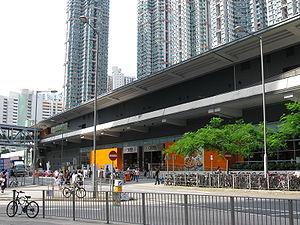
La ligne Tseung Kwan O est une ligne du métro de Hong Kong. Elle traverse 8 stations de métro différentes.